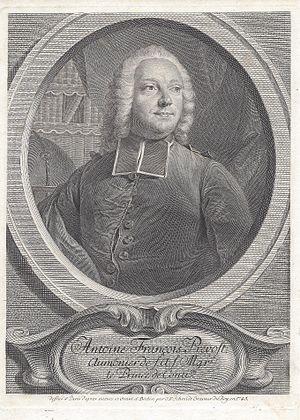
Antoine François Prévost (1697-1763) aumônier de s.a.s. Mgr. le Prince Conti
L’abbé Antoine François Prévost d'Exiles [pʁevo], dit l'abbé Prévost, né le 1ᵉʳ avril 1697 à Hesdin et décédé le 25 novembre 1763 à Courteuil, est un romancier, historien, journaliste, traducteur et homme d'Église français.
Georg Friedrich Schmidt, né le 24 janvier 1712 à Wandlitz, et mort le 25 janvier 1775 à Berlin en Allemagne, est un peintre, dessinateur et graveur aquafortiste allemand.